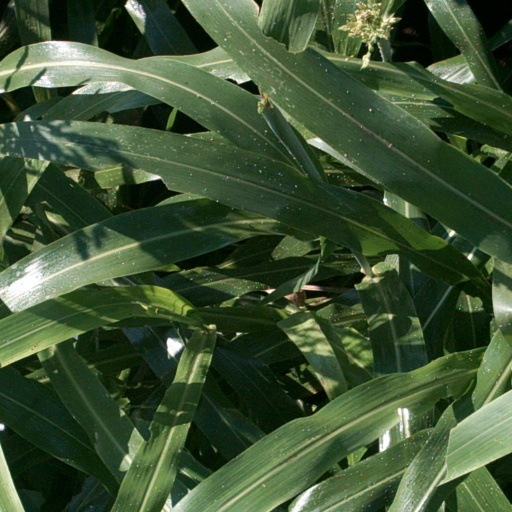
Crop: sorghum